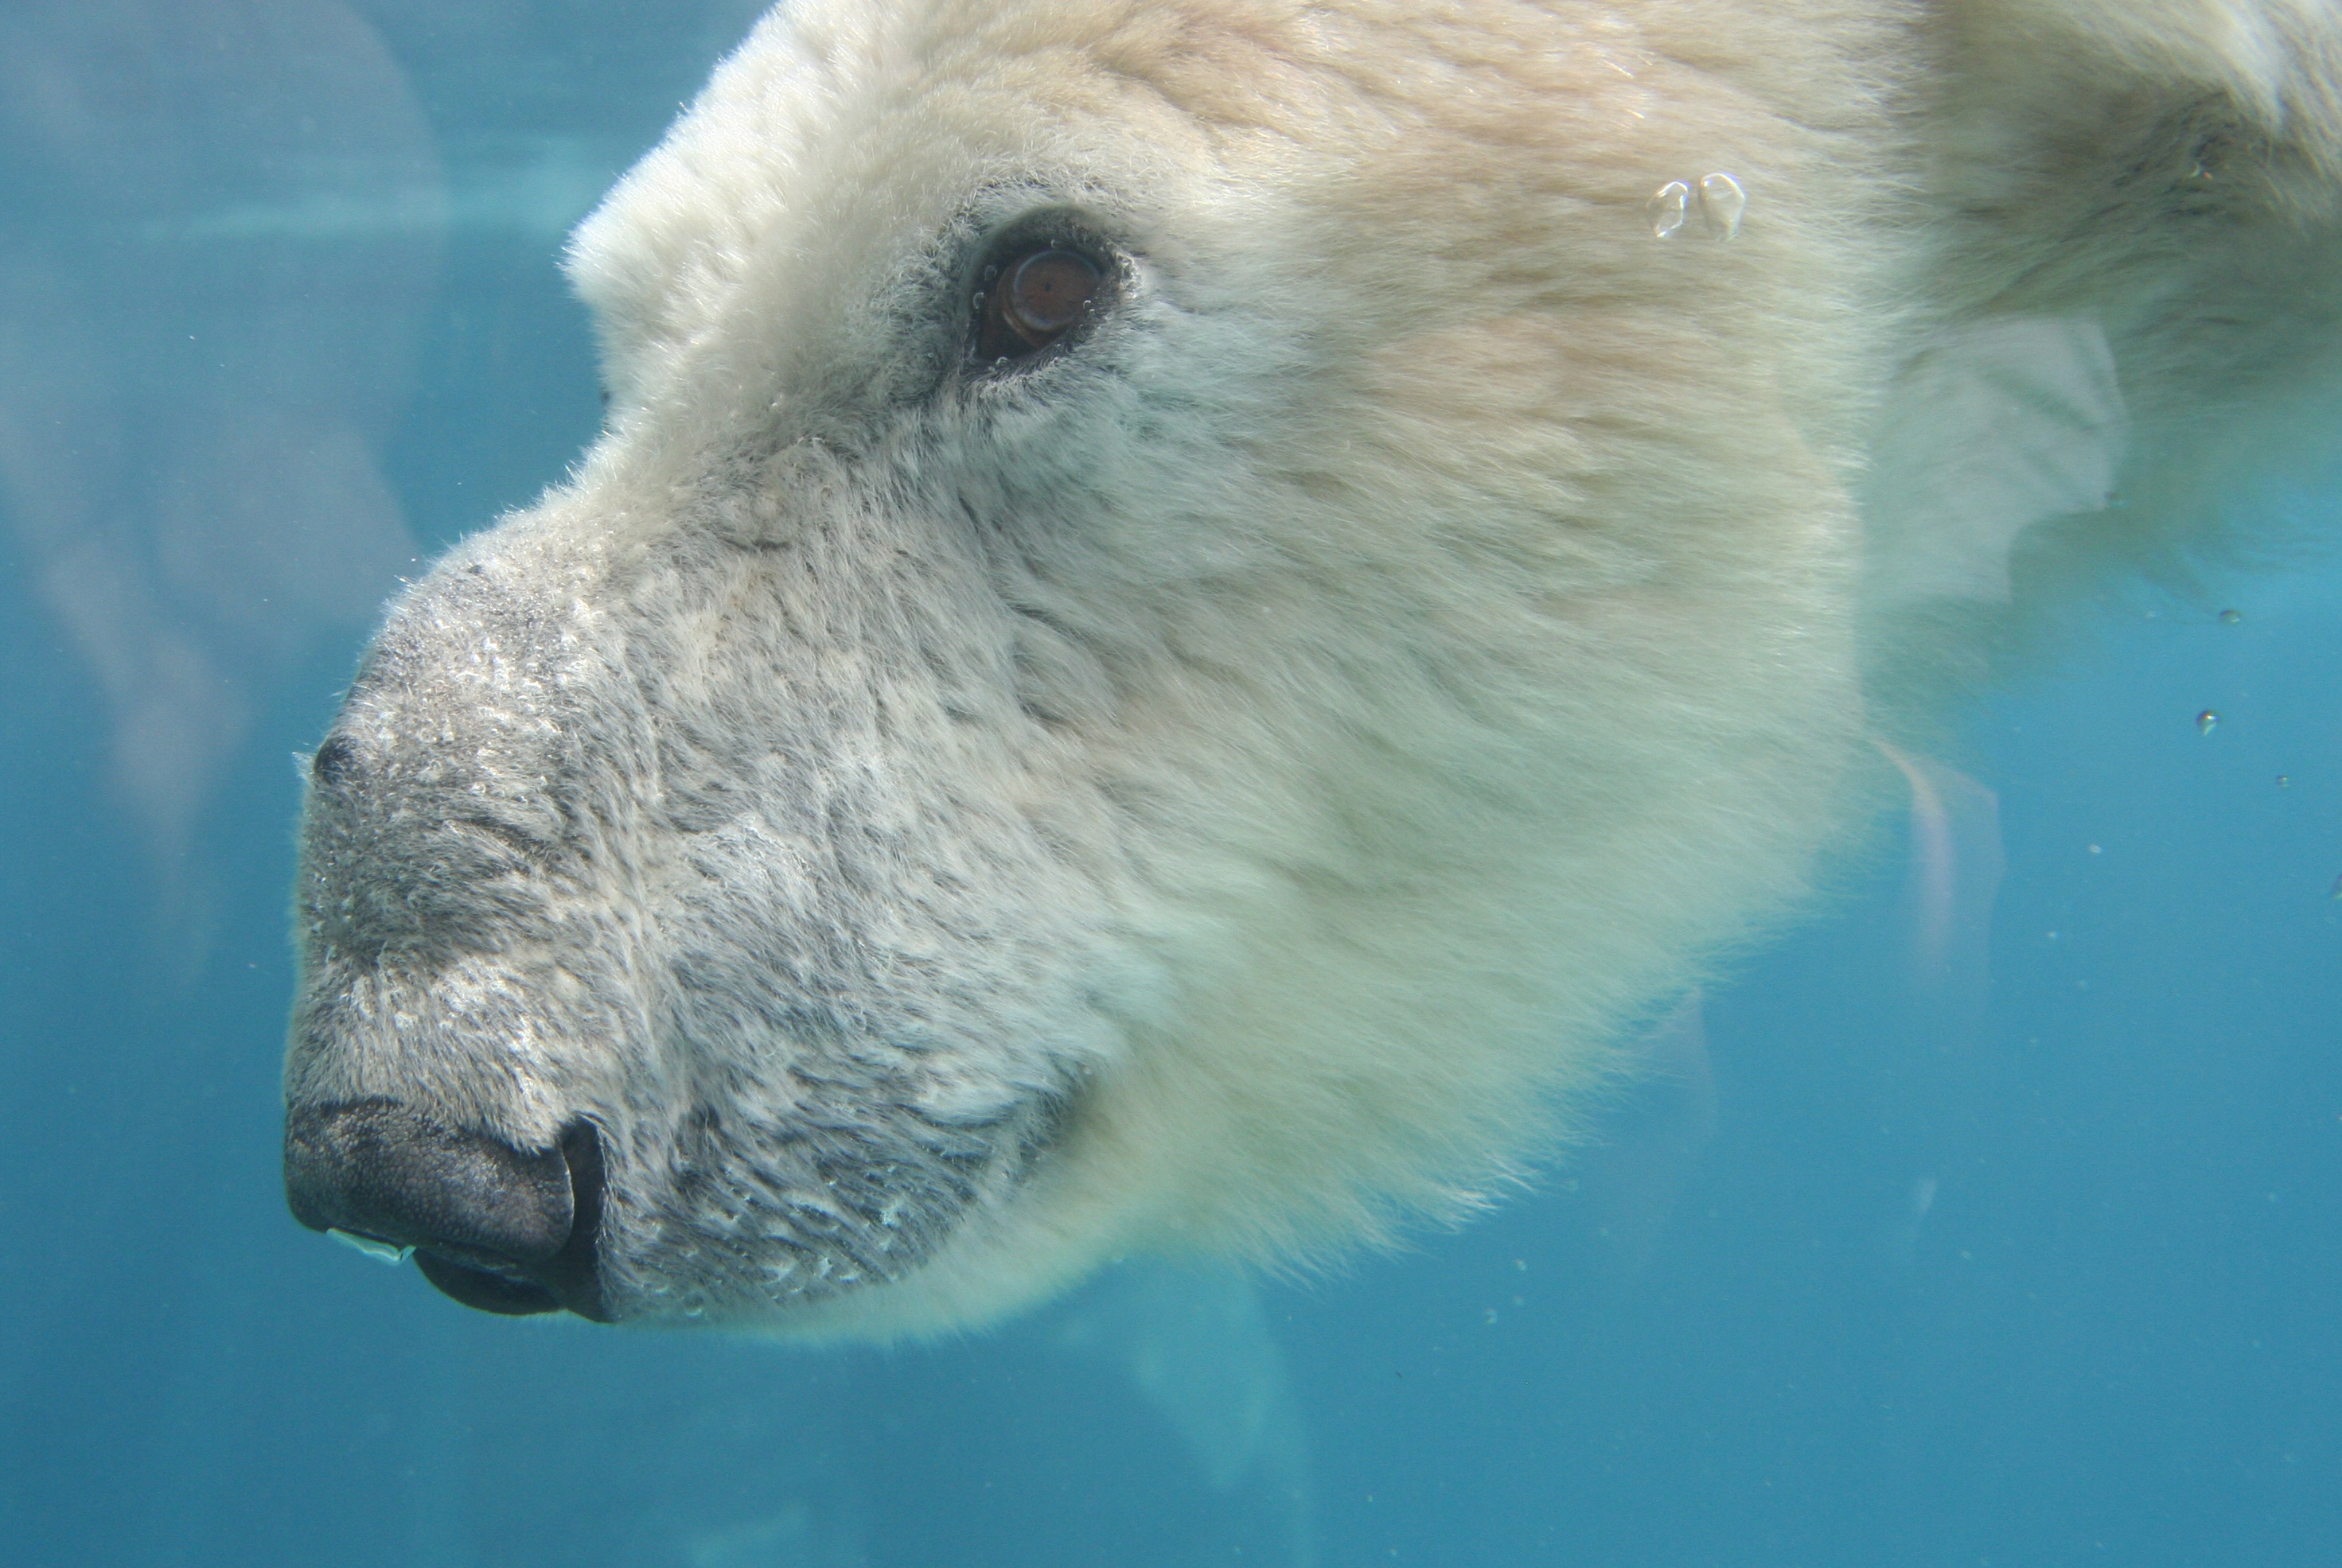
animal, bear, zoo, mammal, polar bear, brown bear, vertebrate, grizzly bear, dog breed group